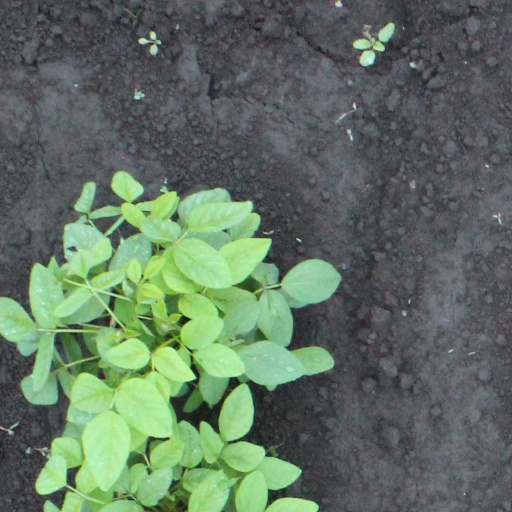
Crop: soybean